Rahat

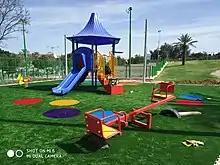
Playground in Rahat

There are a number of organizations carrying out different activities aimed at supporting and facilitating entrepreneurship in Israel's South in order to further integrate the 210,000 Bedouin living in the Negev into Israel's mainstream economy. They are primarily aimed at Bedouin women.